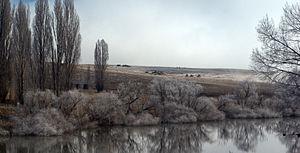
Dalgety est un hameau du sud de la Nouvelle-Galles du Sud, en Australie, sur les rives de la Snowy River, dans la région de Monaro à l'est des Snowy Mountains de la cordillère australienne. Il est situé à 452 km au sud-ouest de Sydney.